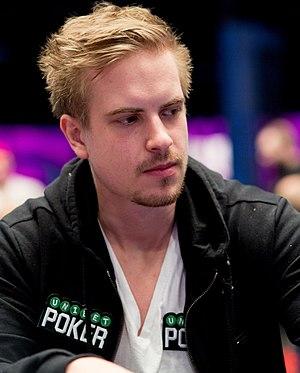
Viktor Blom, né le 26 septembre 1990 à Rånäs, est un joueur suédois de poker.